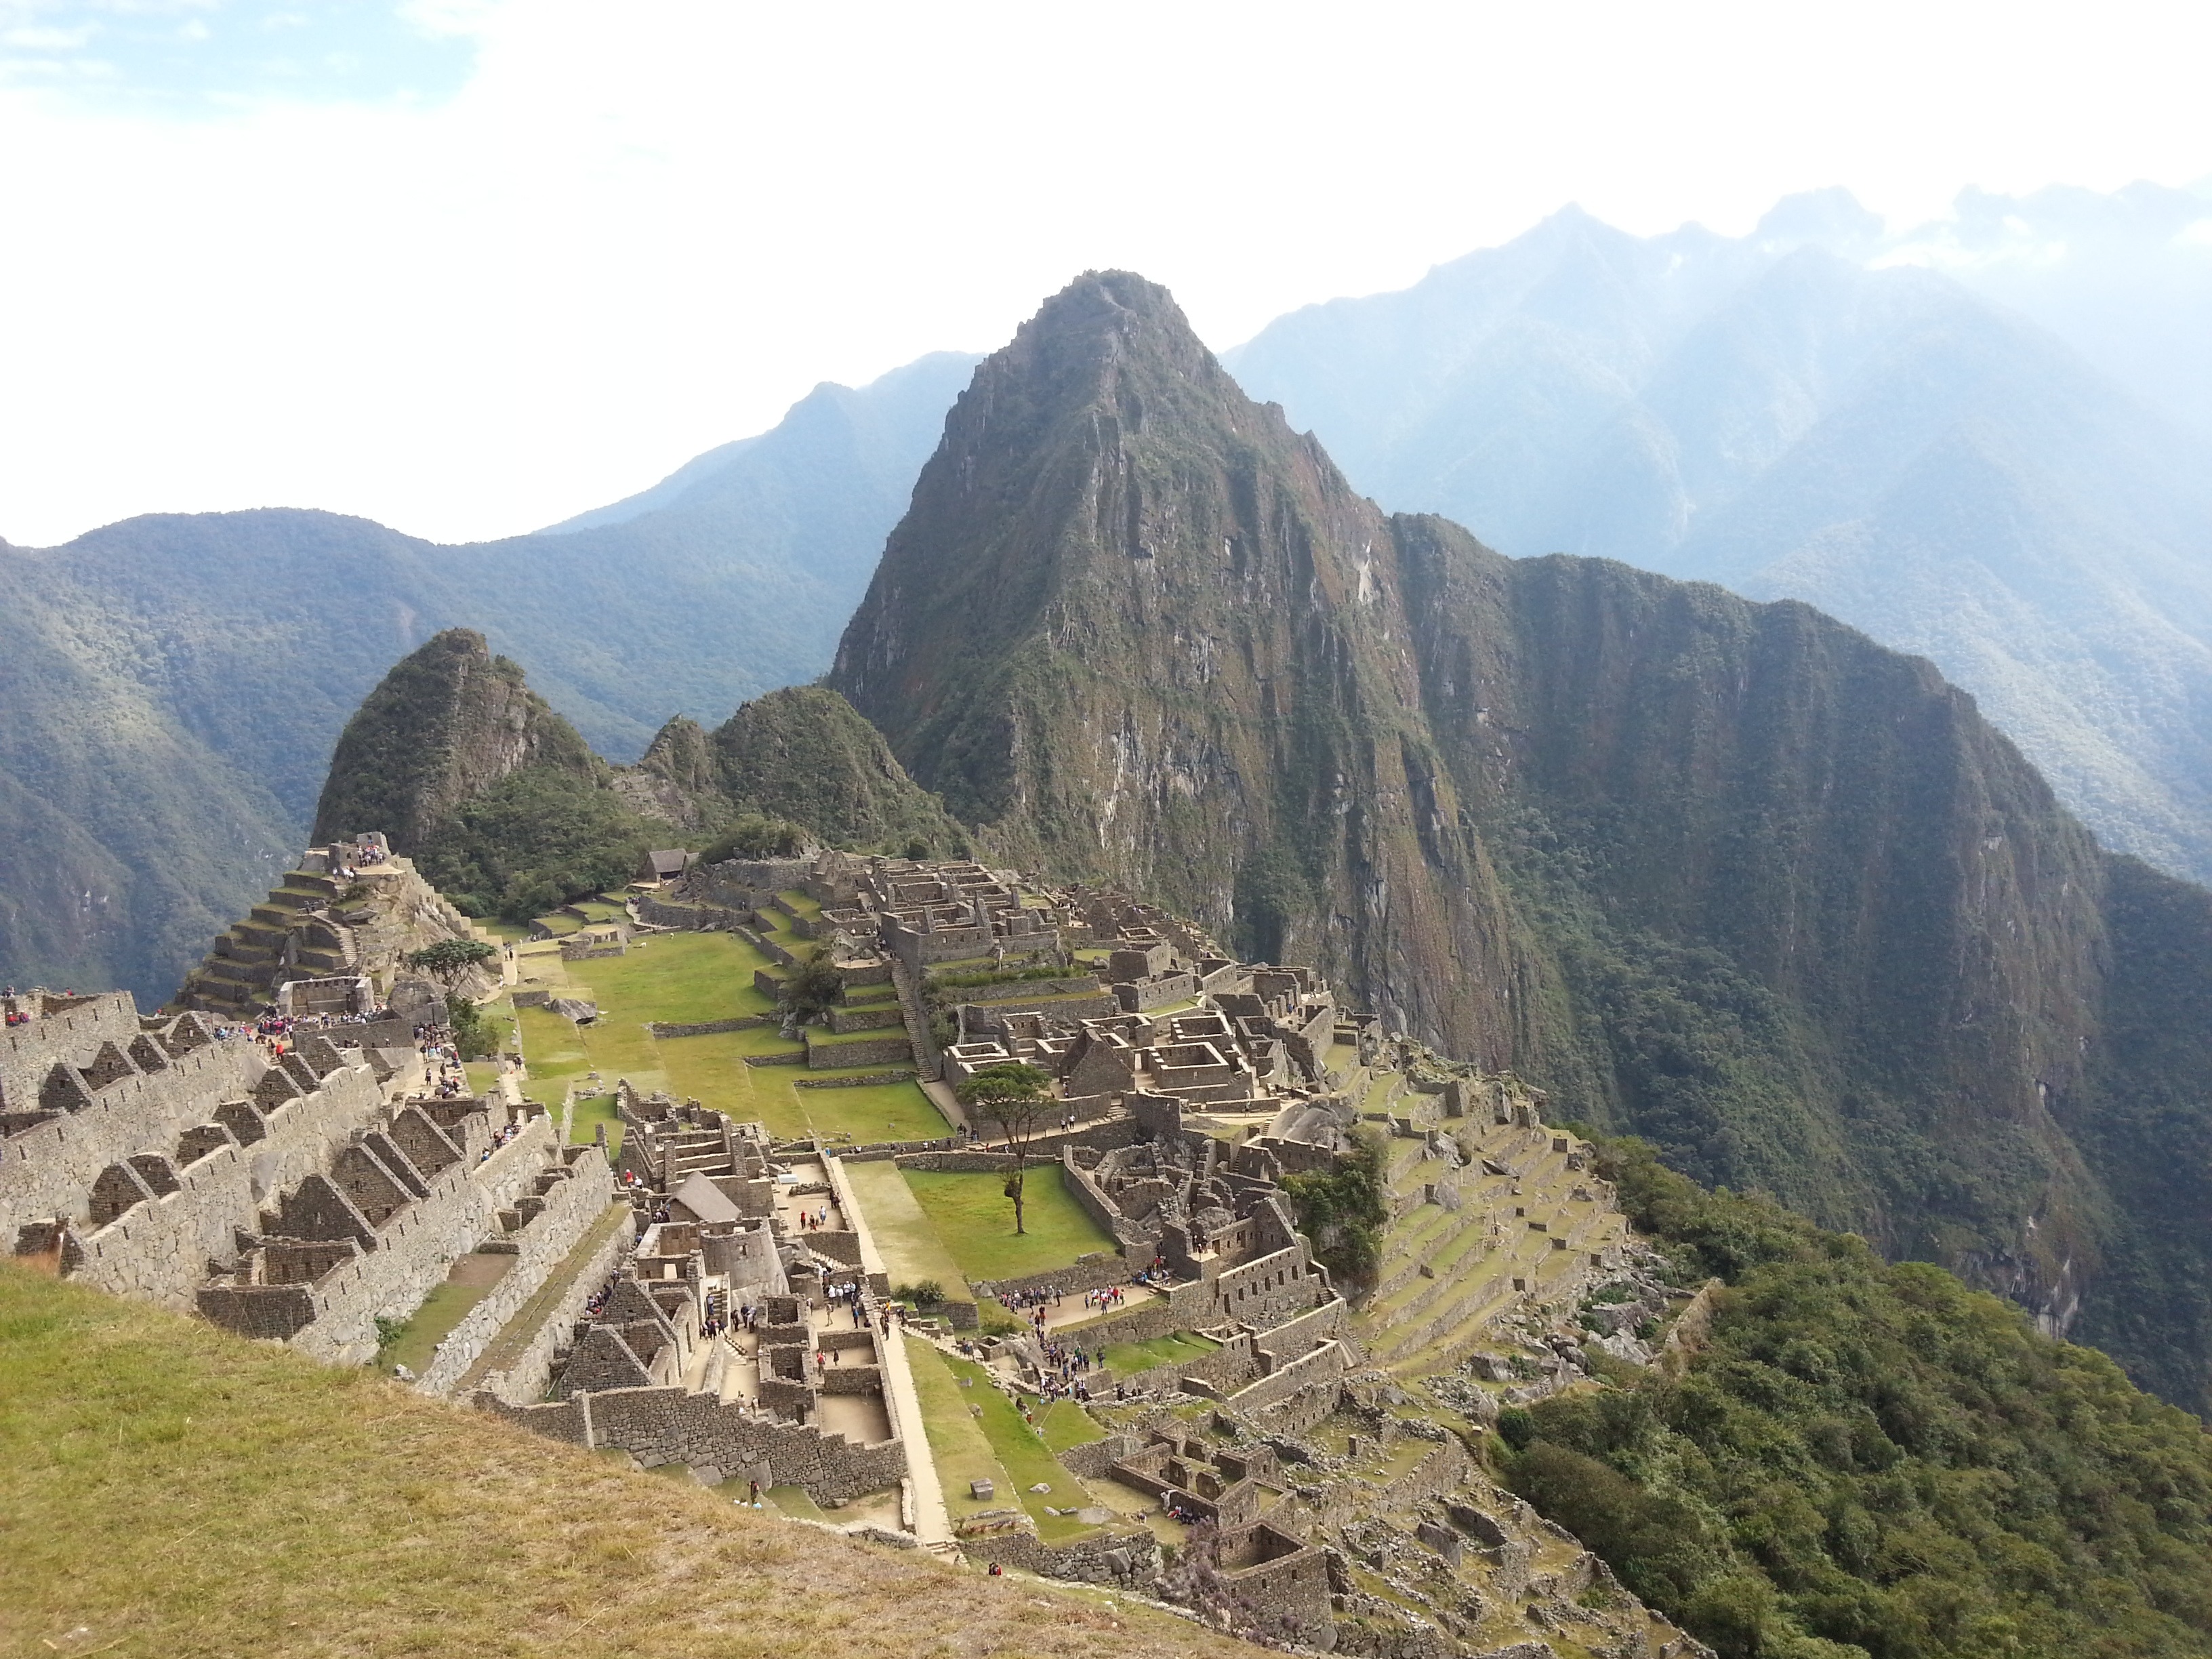
landscape, mountain, hill, valley, mountain range, tourism, terrain, ridge, peru, geology, mountains, alps, ruins, plateau, wadi, landform, mountain pass, machu pichu, geographical feature, mountainous landforms, geological phenomenon